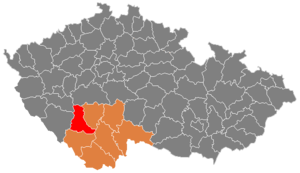
Le district de Strakonice est l'un des sept districts de la région de Bohême-du-Sud en Tchéquie. Son chef-lieu est la ville de Strakonice.